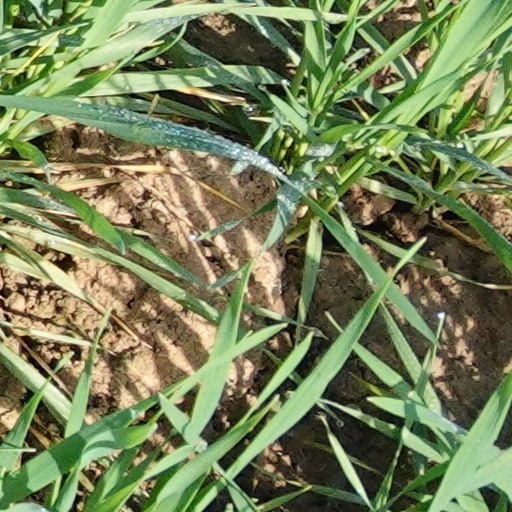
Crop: wheat